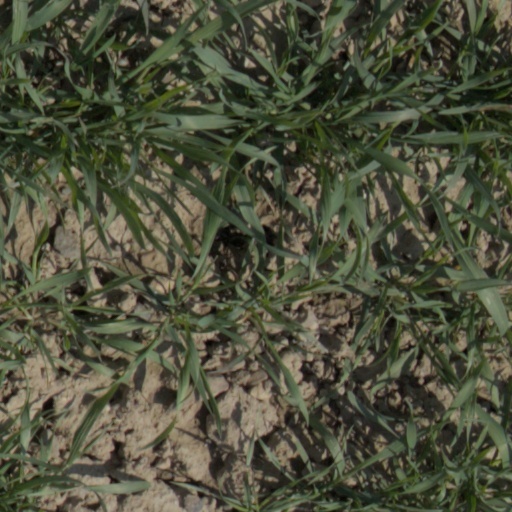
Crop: wheat